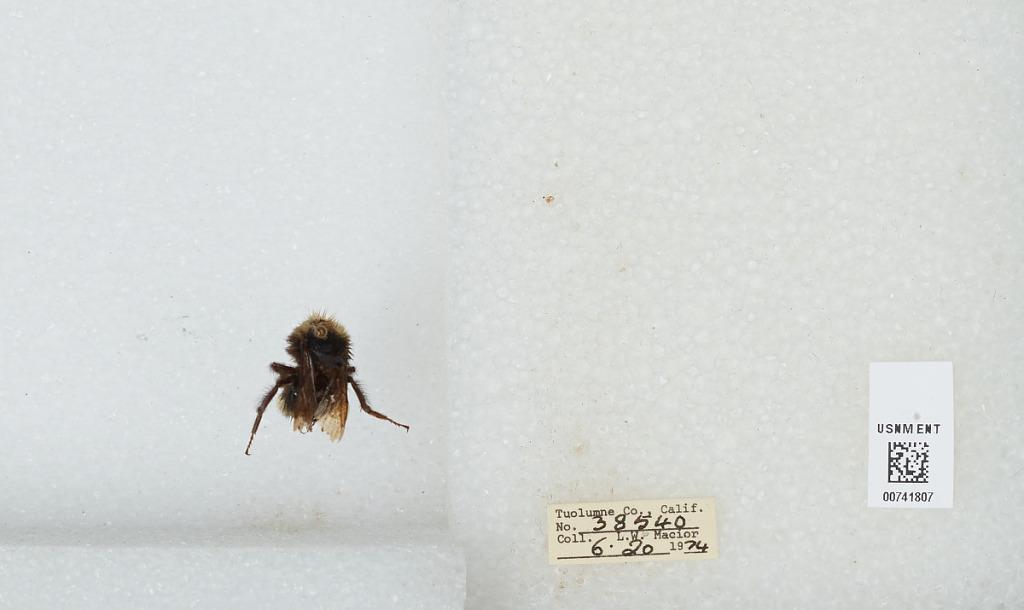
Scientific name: Bombus (Crotchiibombus) crotchii Cresson
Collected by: L. Macior
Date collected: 1974-6-20
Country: United States
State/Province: California
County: Tuolumne
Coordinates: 38.02, -119.93